Presbyterian College

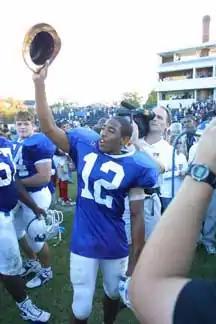
A triumphant PC player hoists the Bronze Derby

Athletics is very important to PC's life and culture. Around 1/3 of the student body competes as student-athletes and many PC alumni are or were professional coaches at the college level, including current women's soccer coach Brian Purcell ('87), former head football coach Harold Nichols ('89), former Vanderbilt basketball head coach Roy Skinner ('52), and Bob Waters ('60), a record-setting head football coach at Western Carolina.